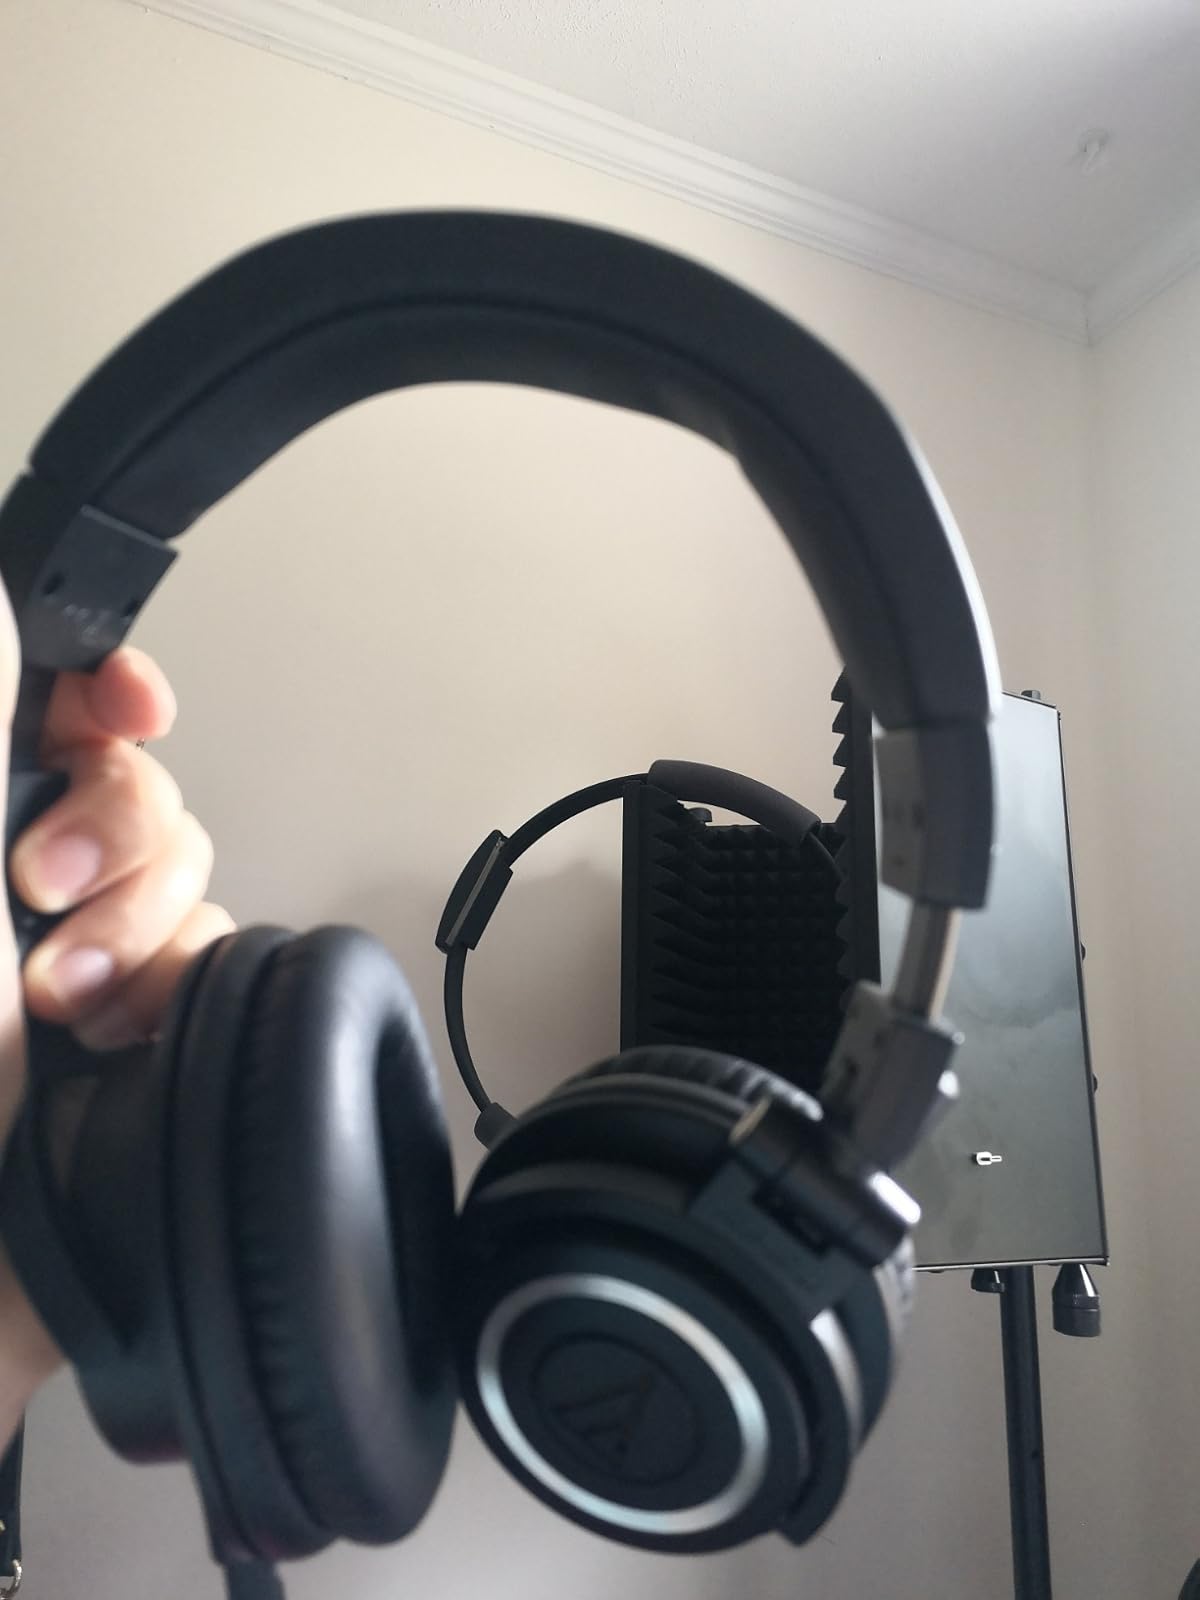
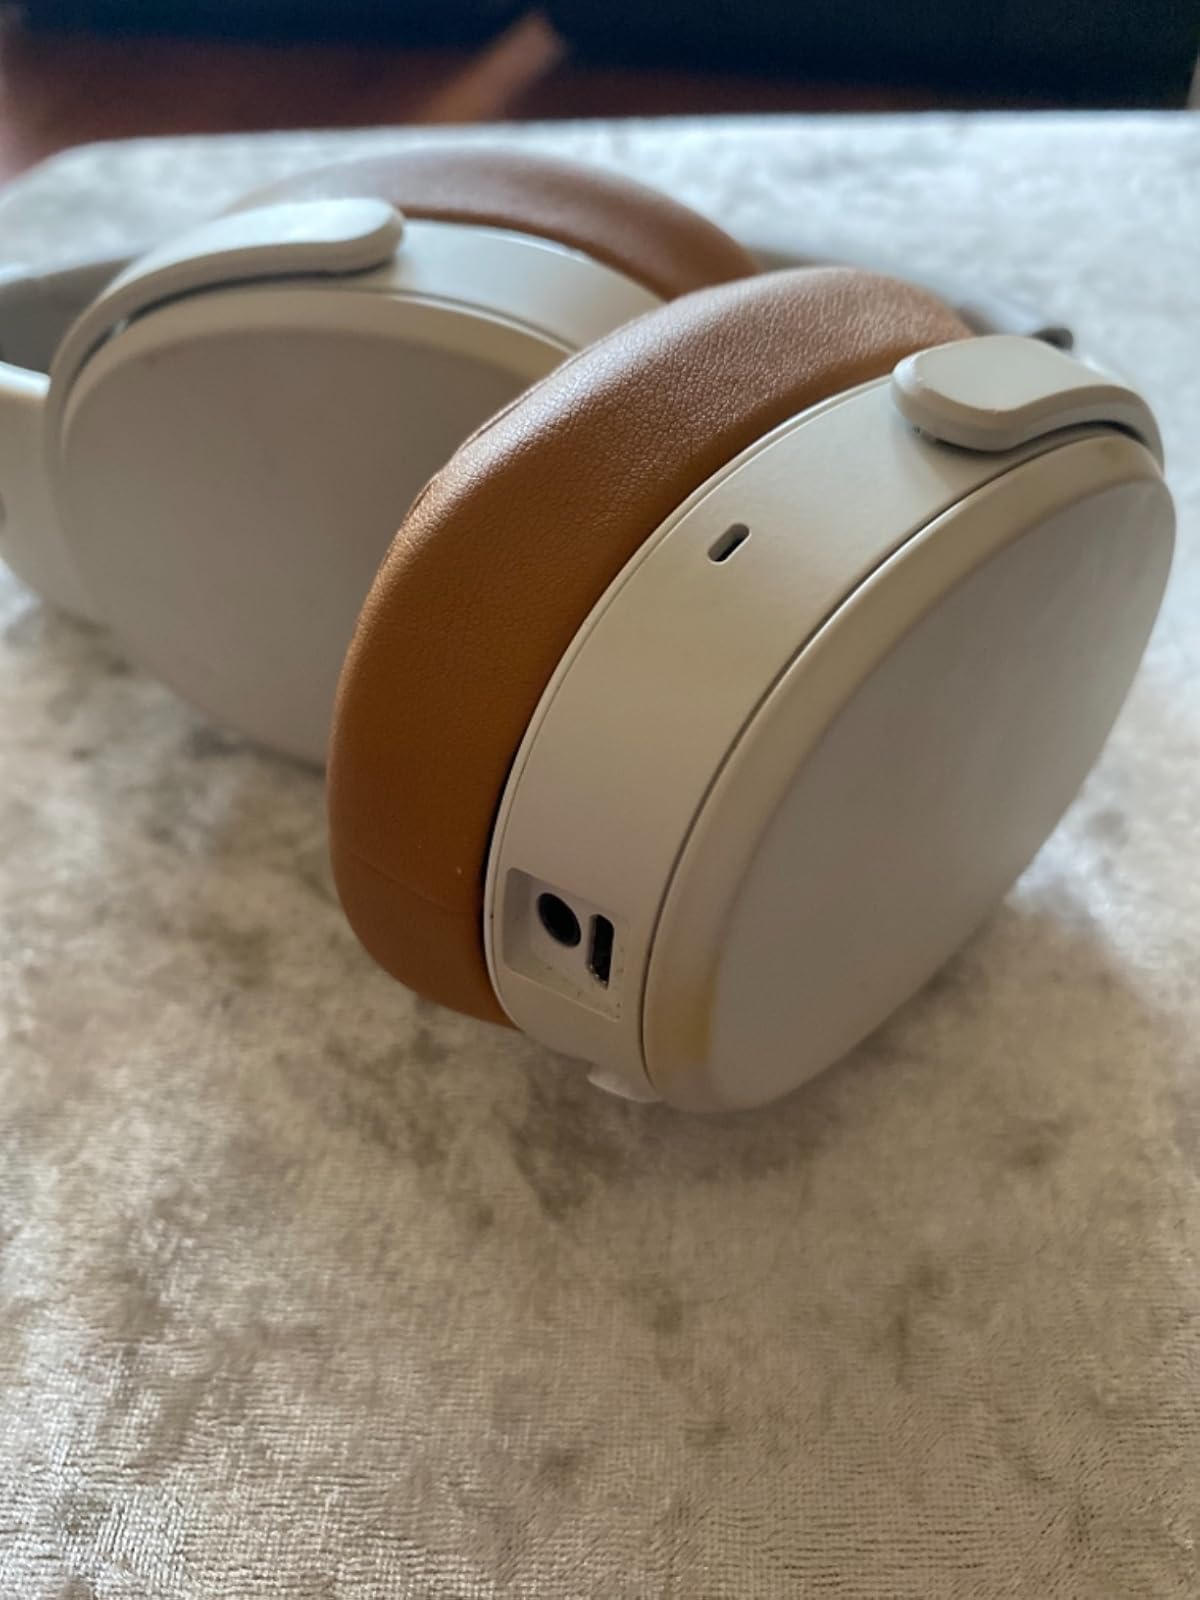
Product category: headphones
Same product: no